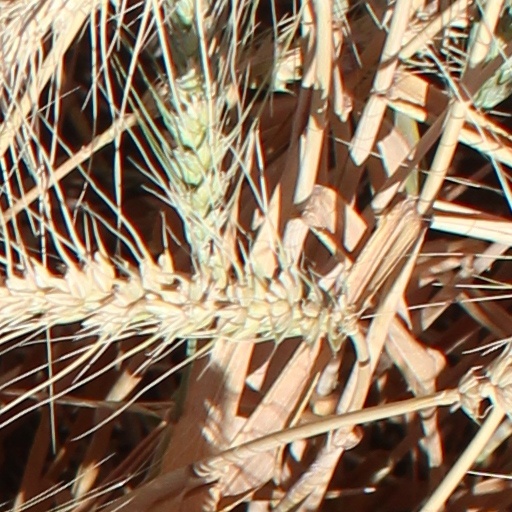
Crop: wheat